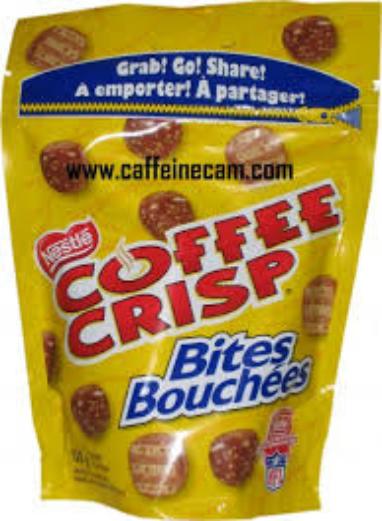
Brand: Coffee Crisp
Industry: Food